Giovani Lo Celso

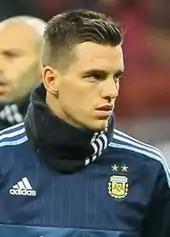
Lo Celso warming up for Argentina in 2017

On 11 November 2017, Lo Celso debuted for the Argentine senior squad in a 1–0 victory over Russia as a starter, only to be replaced by Alejandro Gómez in the 59th minute.